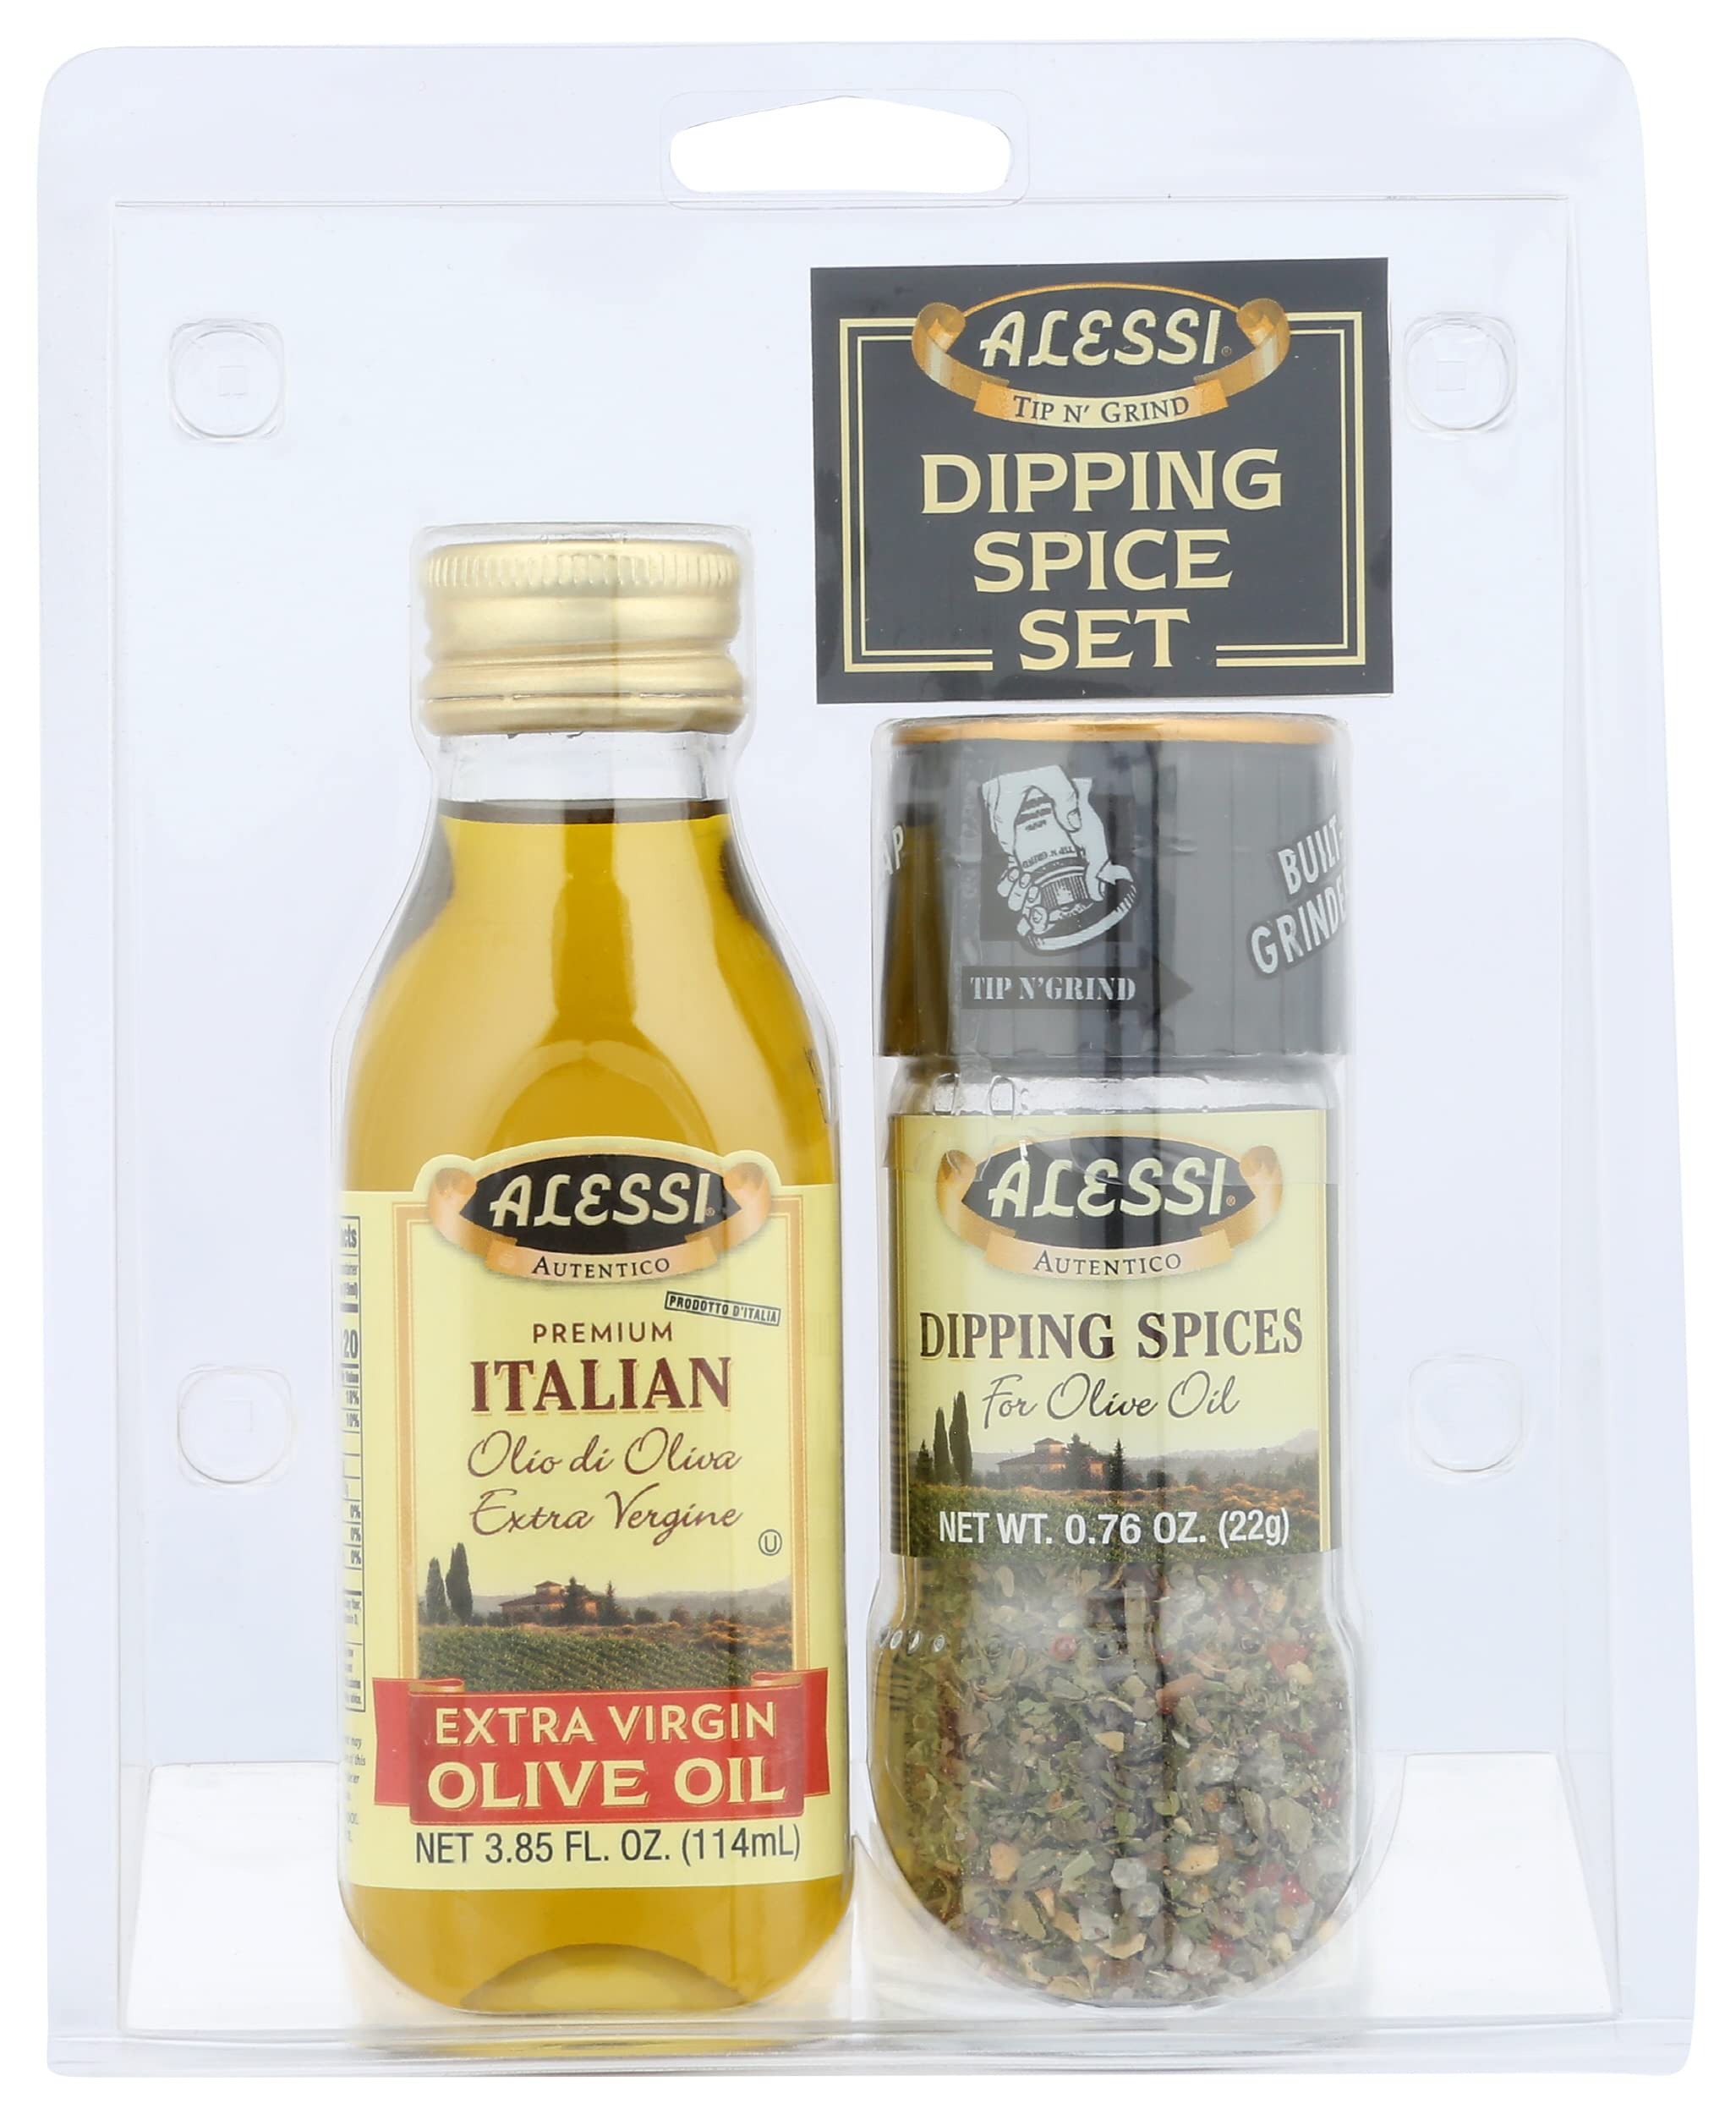
Item Name: Alessi Evoo Dip Spce Grinder Set, 2 Count (Pack of 6)
Bullet Point: Alessi Evoo Dip Spce Grinder Set, 2 Count (Pack of 6)
Value: 12.0
Unit: Count

Price: 5.98